Jarrod Pickett

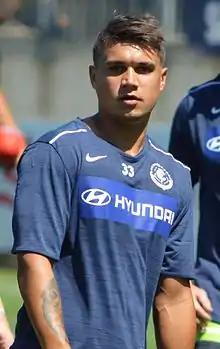
Pickett warming-up for Carlton in March 2017

Jarrod Pickett (18 August 1996) is a former Australian rules footballer who played for the Carlton Football Club in the Australian Football League (AFL). He was drafted by the Greater Western Sydney Giants with their first selection and fourth overall in the 2014 national draft. After two seasons with the Giants and failing to play a senior match, he was traded to Carlton during the 2016 trade period. He made his debut in the forty-three point loss against in the opening round of the 2017 season at the Melbourne Cricket Ground. Pickett managed 17 games across the 2017 and 2018 seasons for Carlton, but spent a significant period sidelined with injury in late 2018. On June 11, 2019, Carlton announced that Pickett had been released from his contract.